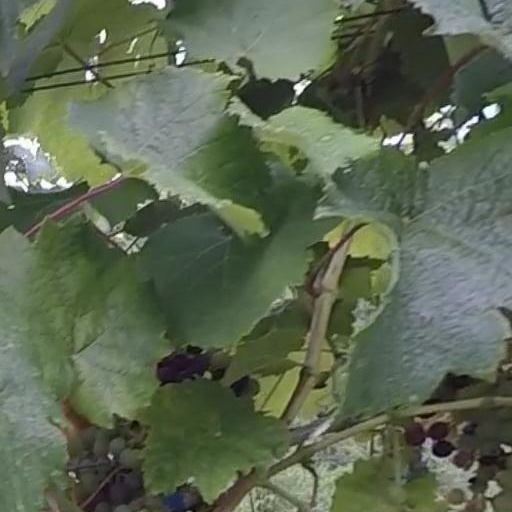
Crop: grape